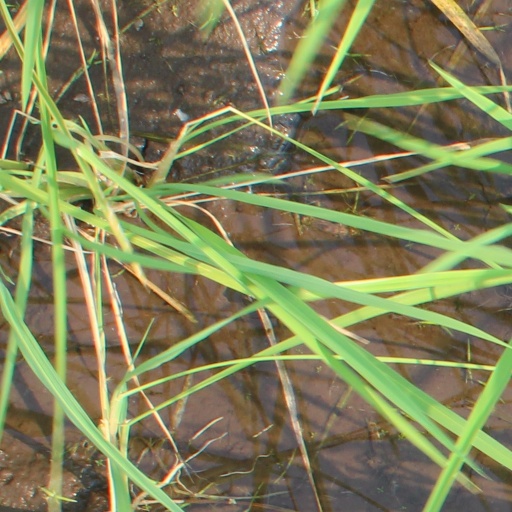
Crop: rice